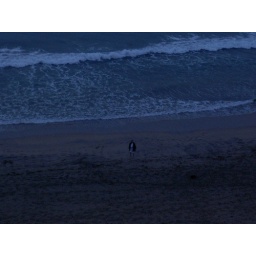
random guy walking on the beach in the pre-dawn light